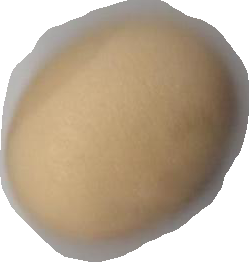
Variety: Anjasmoro